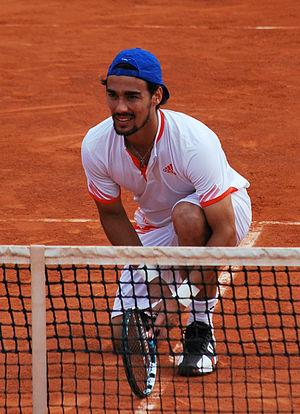
Fabio Fognini, né le 24 mai 1987 à Sanremo, est un joueur de tennis italien, professionnel depuis 2004. Il compte neuf titres en simple pour dix finales perdues, dont un Masters 1000 remporté à Monte-Carlo en 2019.